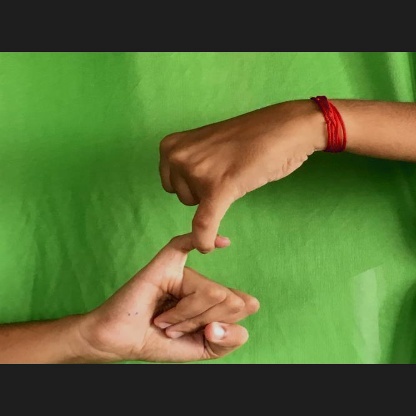
Mudra: Kilaka